Karen Doggenweiler

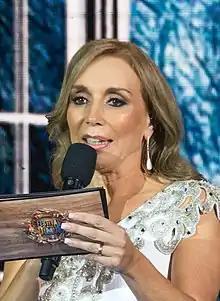
Doggenweiler in 2019

Karen Sylvia Doggenweiler Lapuente (27 August 1969) is a popular Chilean journalist and TV presenter.